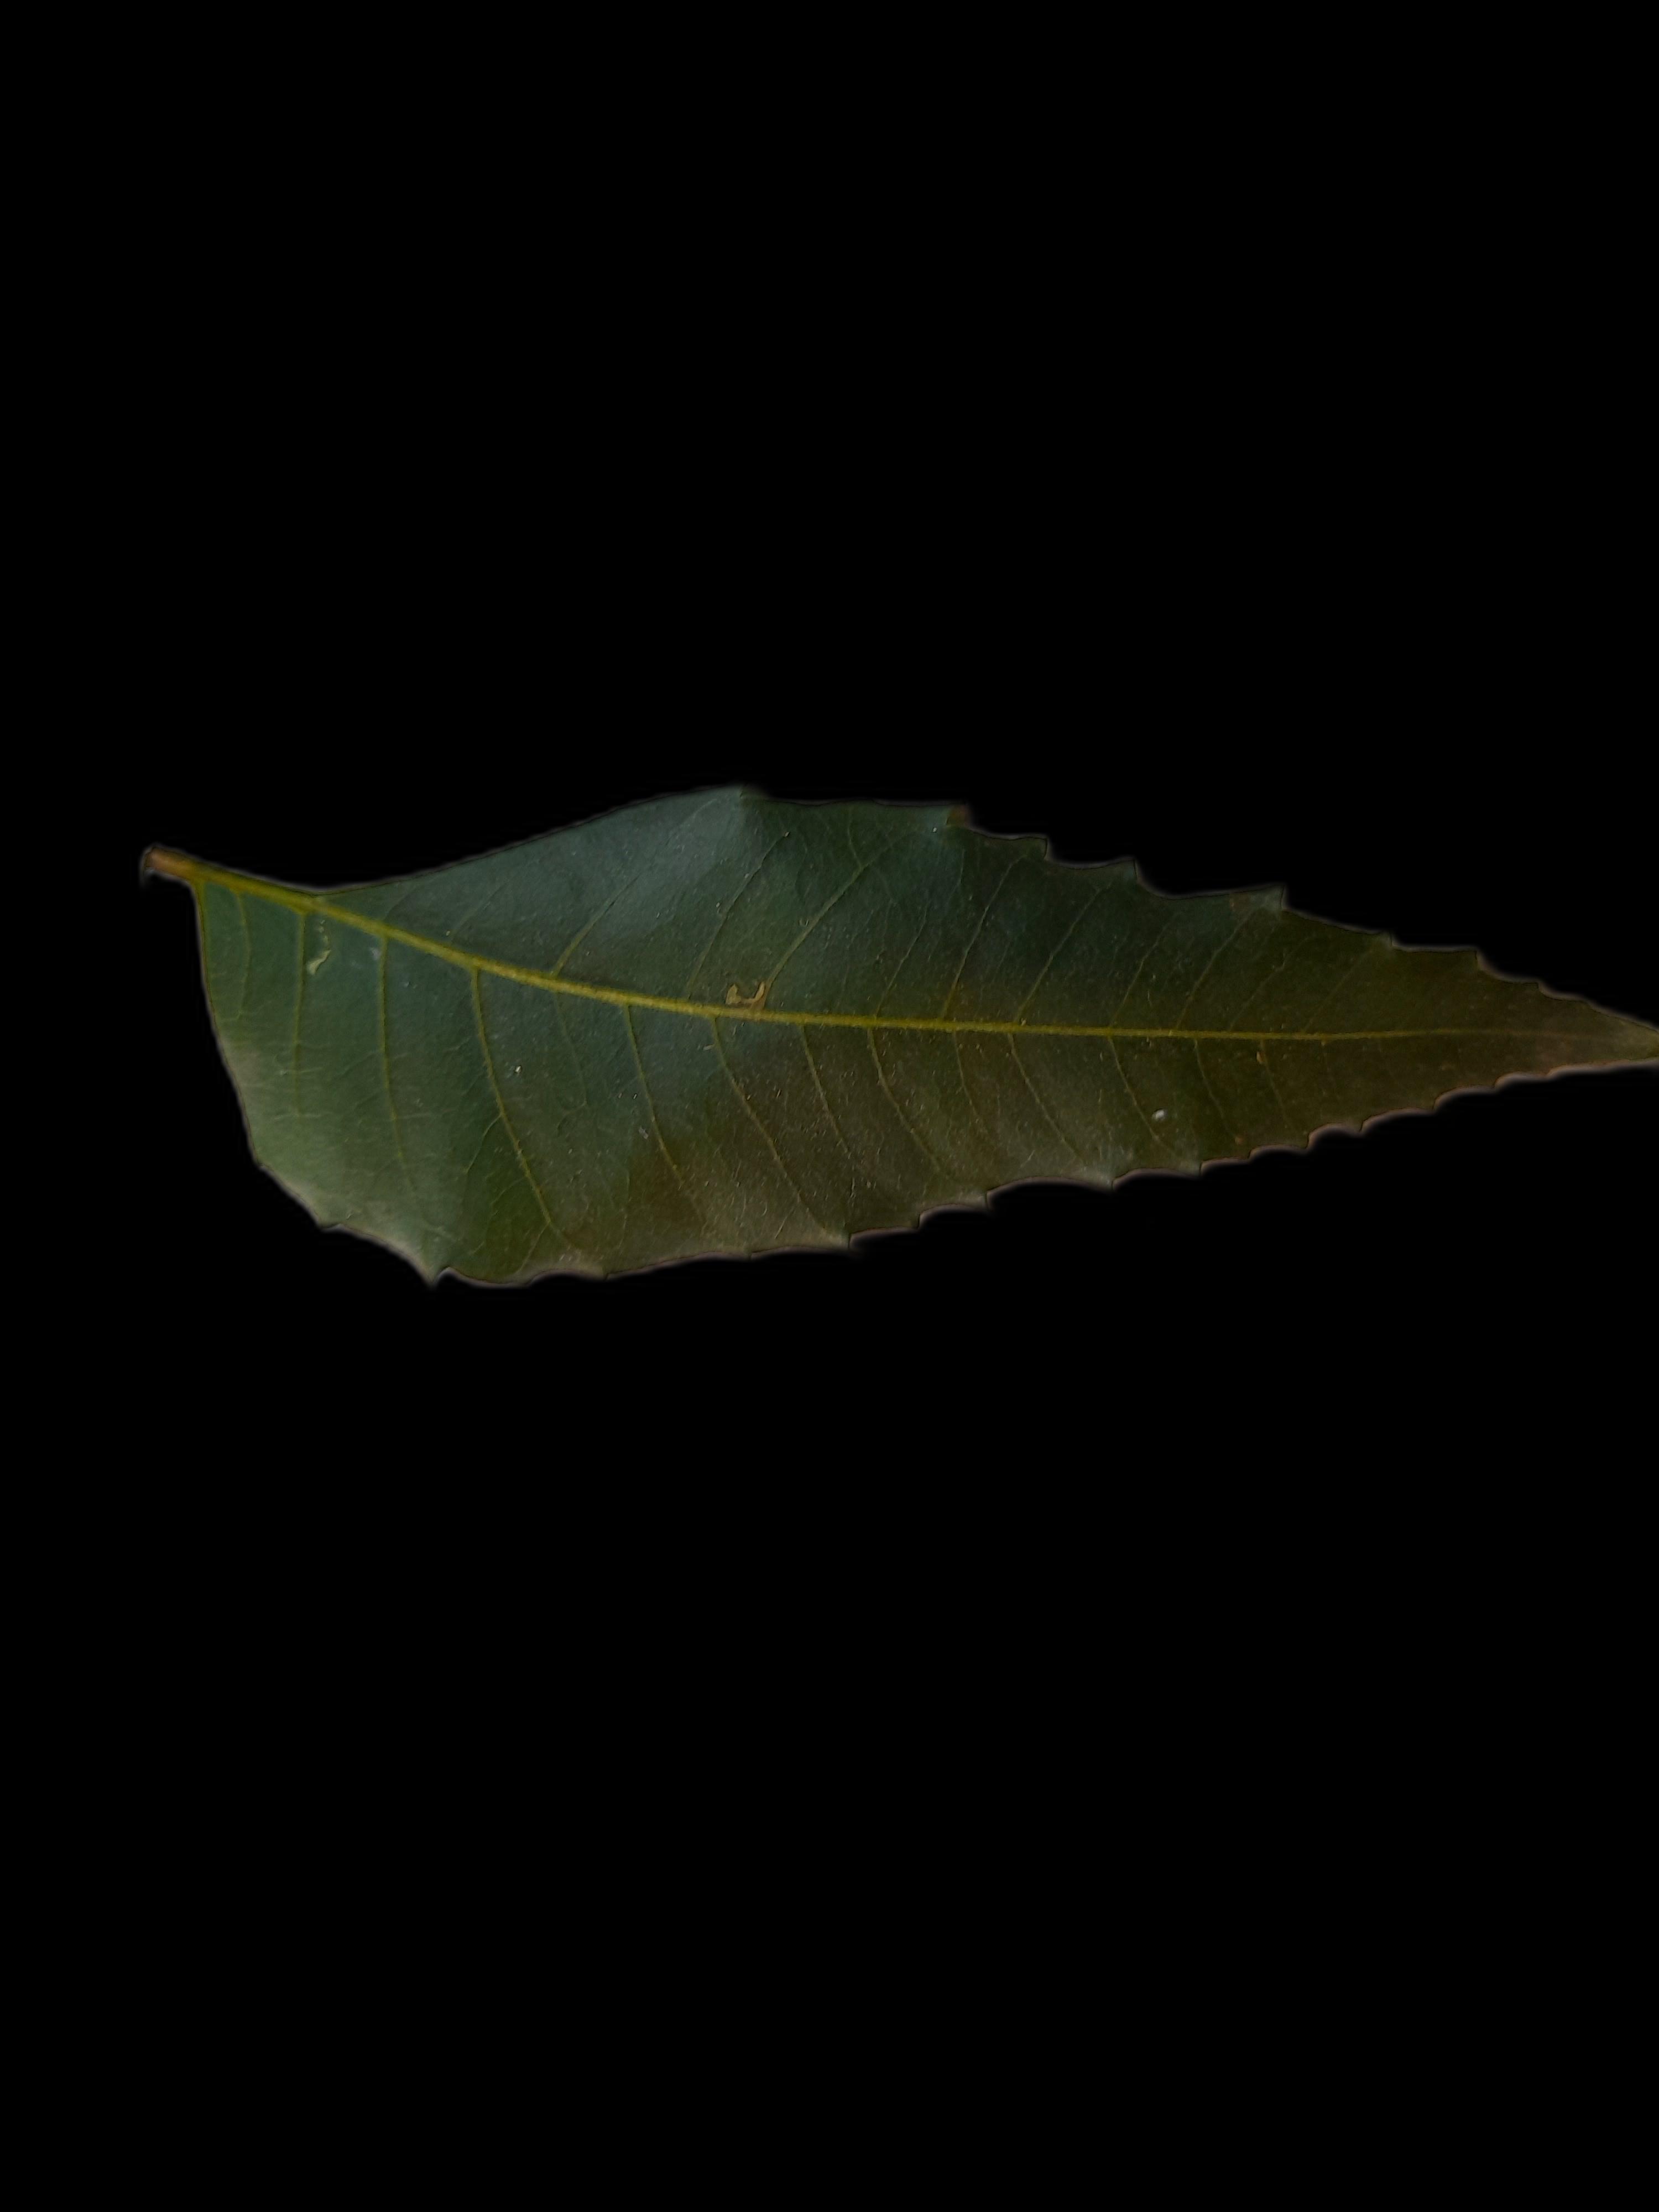
Plant: Neem